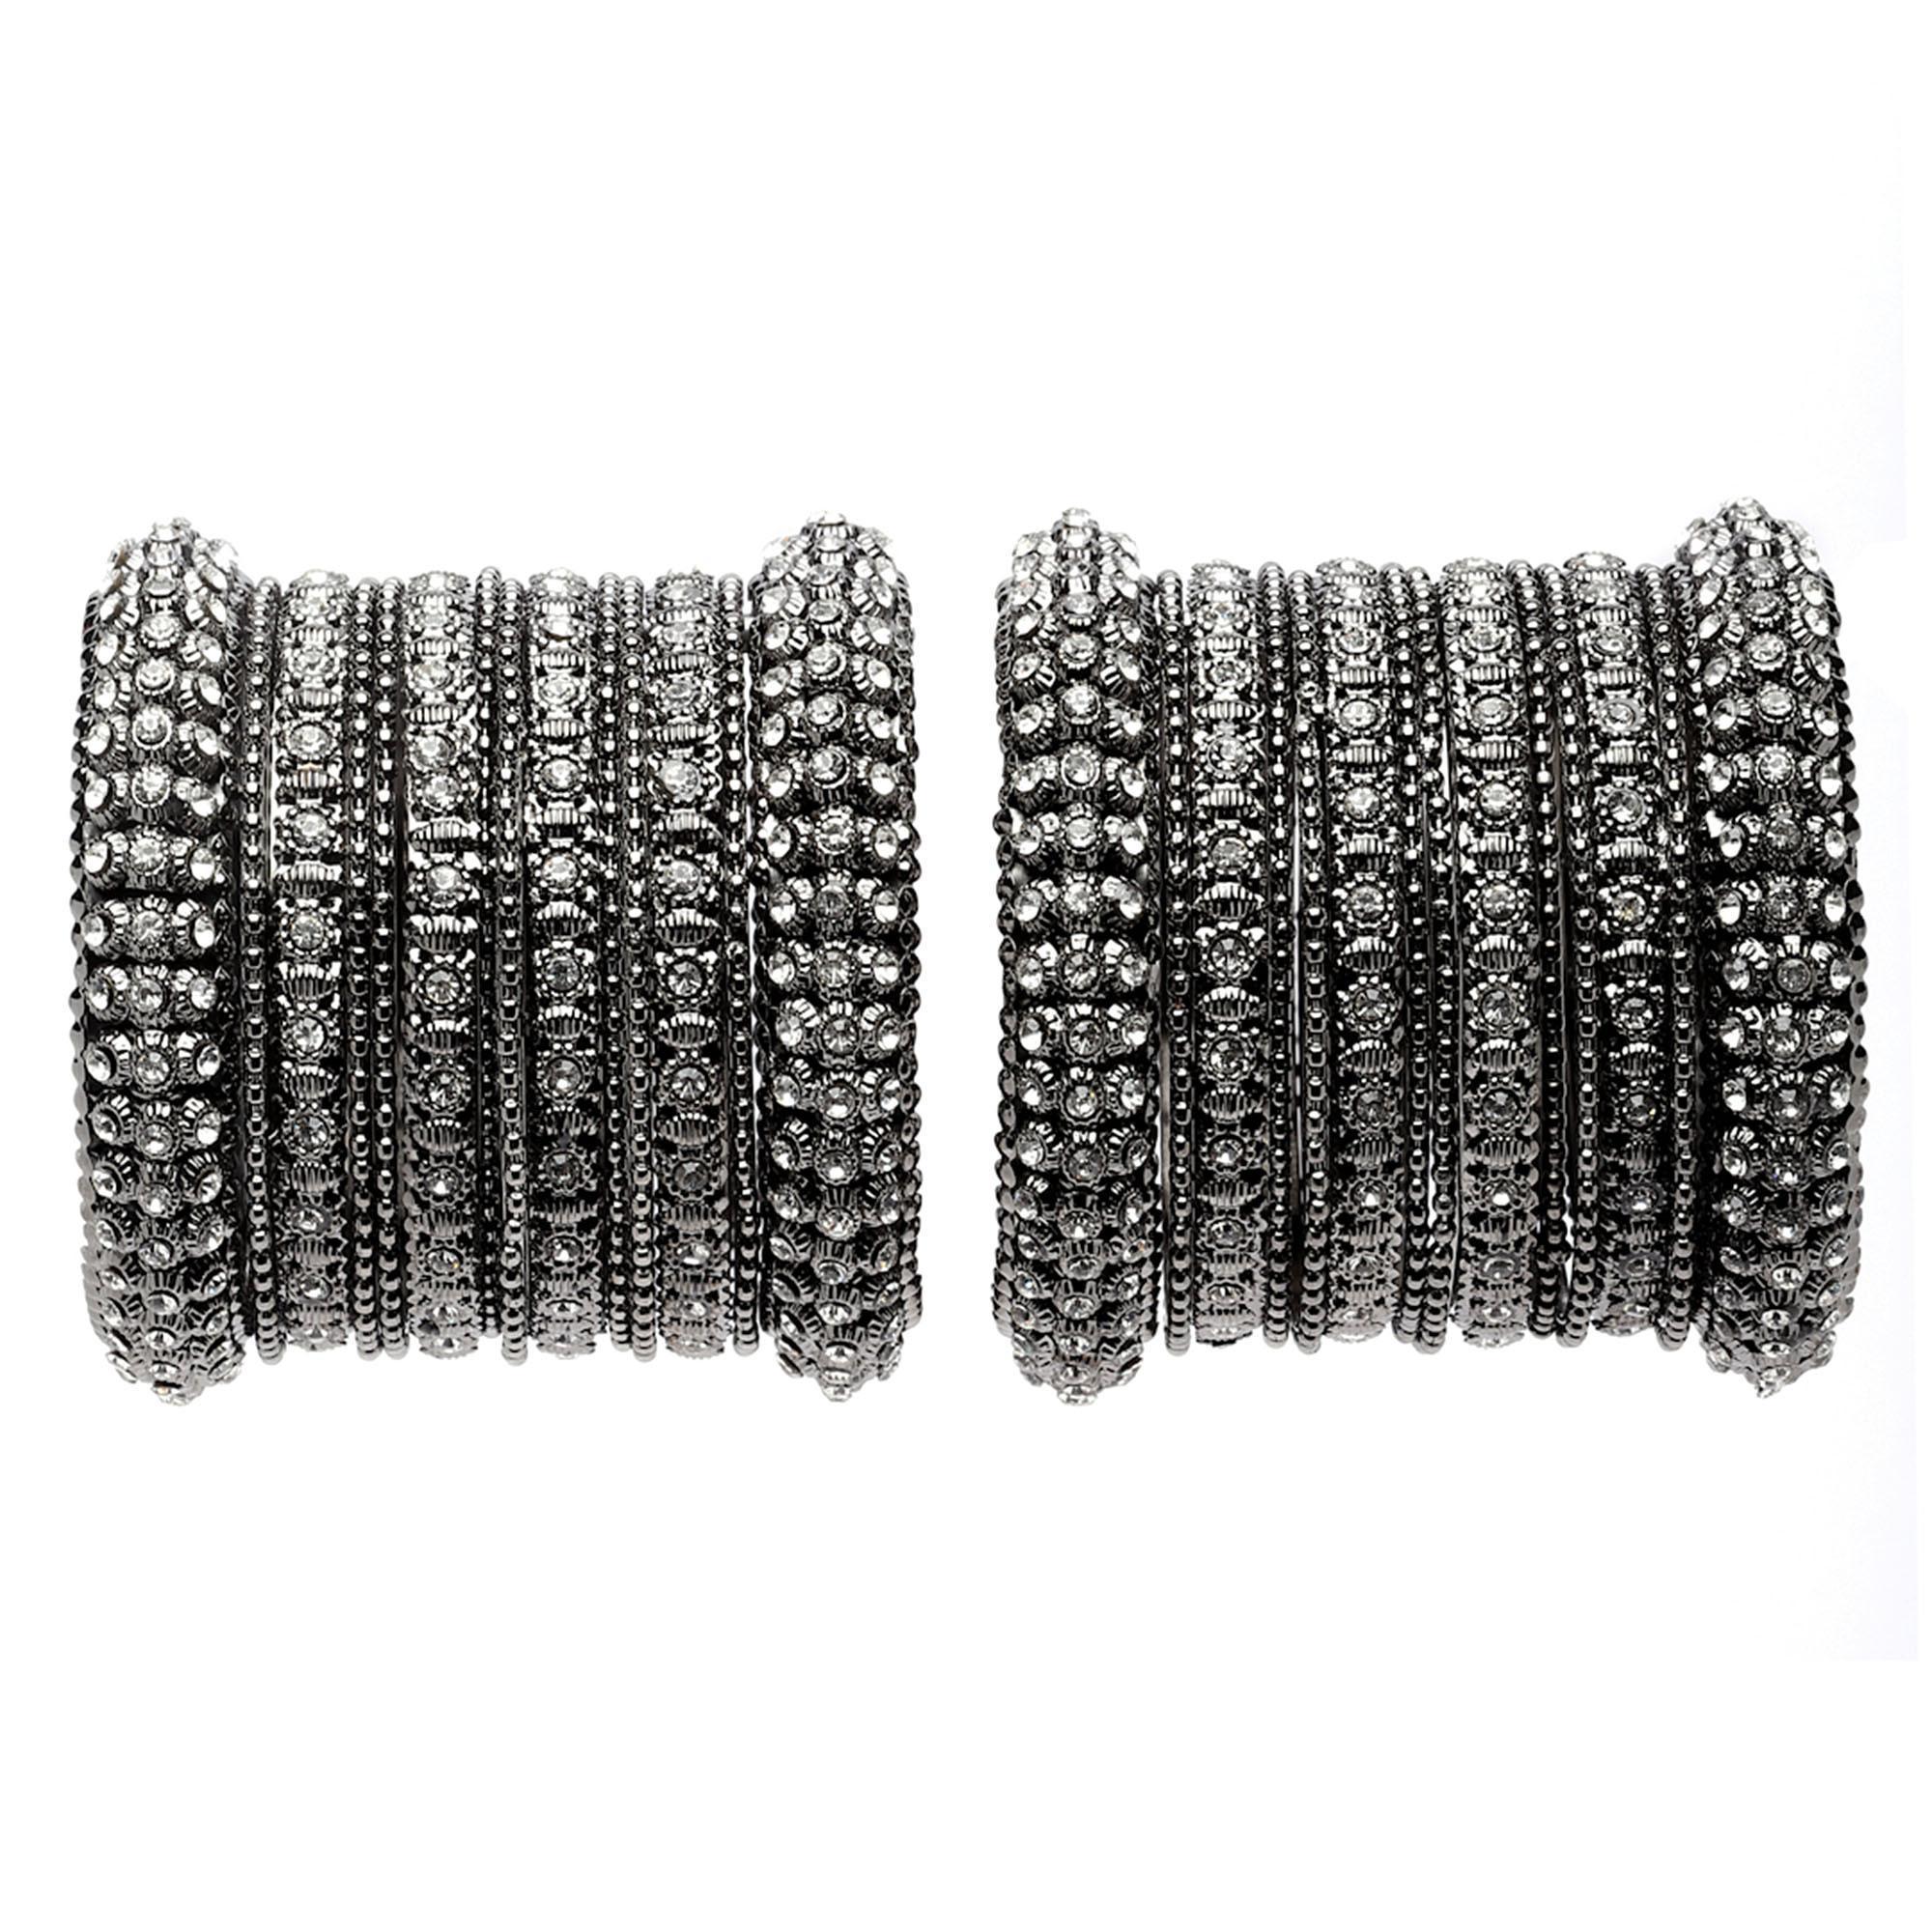
 Zeneme Silver-Plated Oxidised Metallic, White Artificial Stones Studded Bangles Jewellery Set For Girls And Women (Set Of 6)
Type: Bangles
Brand: Zeneme
Price: Rs. 469
 Stylish party wear bangles - zeneme fashion jewellery presents these stylish bangles which are suitable for all occasions office wear, wedding and party wear. The colour complements all outfits and may be worn as a statement piece to any occasion. The designer artificial jewellery at zeneme is available in various designs and patterns like floral design, heart shape design, dancing peacock, crystal design and many more. The imitation designer jewellery that will go with your outfit and style up your fashion statement with variable designs and patterns to give you charming and elegant look is available at zeneme. Zeneme has huge collection of designer imitation jewellery like american diamond jewellery collection, gold plated jewellery collection, temple jewellery collection, valentine collection, jewellery combos and many more.
Features: What you get - set of 6 oxidised silver-plated black toned bangles has white artificial stones studded, secured with slip-on closure. ,Luxury gifting idea - give a meaningful and luxurious gift with zeneme jewellery.,Material craftsmanship - finest quality stones and environmentally friendly nonprecious metals are used for making the jewelry set.,Jewellery care - keep the jewellery away from direct heat, water, perfumes, deodorants and other strong chemicals as they may react with the metal or plating.,Nickel free and lead free as per international standards that makes it very skin friendly.,The plating is non-allergic and safe for all environments. . Dimensions - bangle size 2.4 - diameter - 5.715 cm, circumference - 17.9324 cm bangle size 2.6 - diameter - 6.0325 cm, circumference - 18.9484 cm bangle size 2.8 - diameter - 6.35 cm, circumfere,Store the jewellry when not in use in a storage box or a cloth pouch to retain its shine.,It is safe for wearing for long hours. Exquisite handwork is required since some crystals are too small to pick my fingers, really hard and time-consuming.
Included: Set Of 6 X Artificial Stones Studded Bangles Jewellery Set